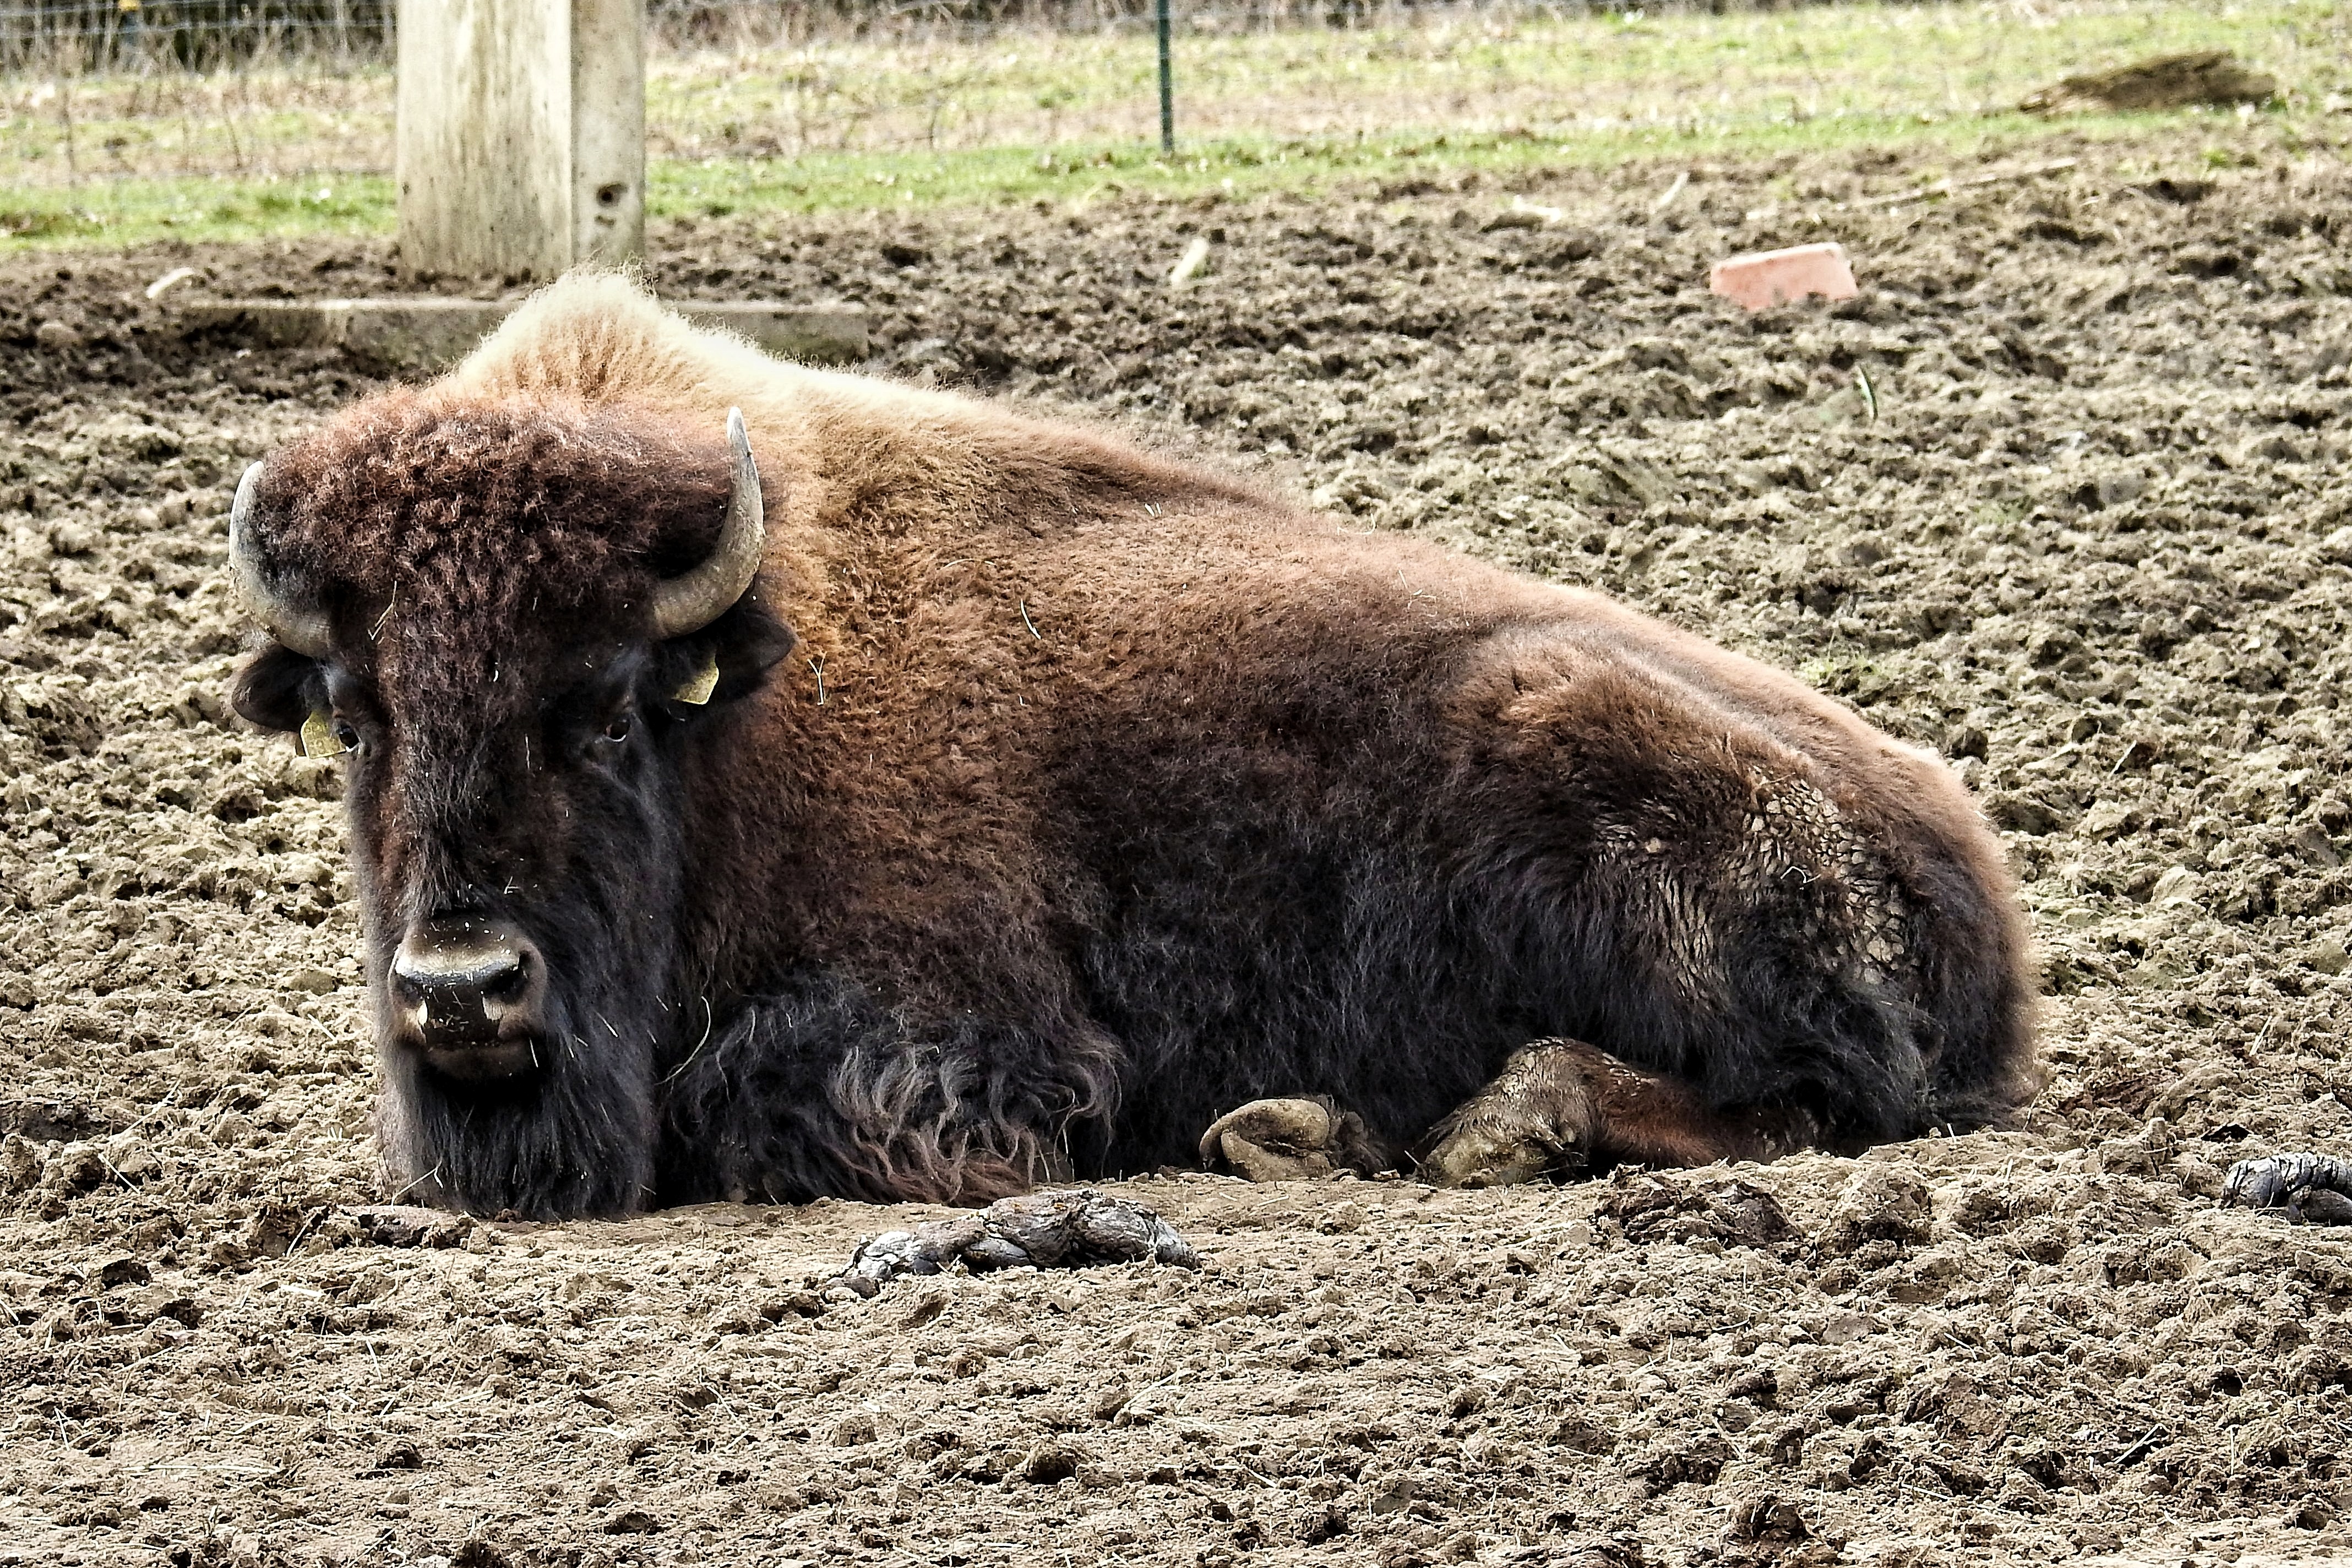
wildlife, wild, mammal, fauna, vertebrate, bison, yak, buffalo, american buffalo, cattle like mammal, muskox